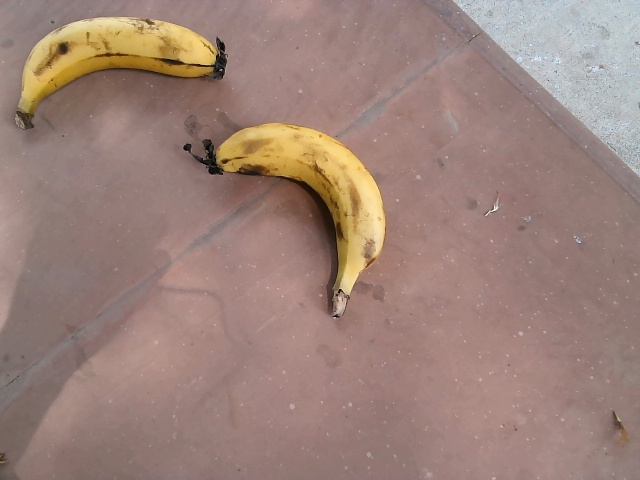
Label: Ripe_Banana